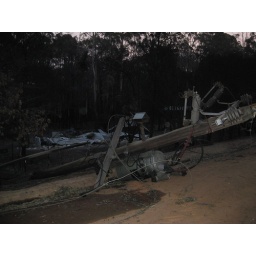
A fallen power pole across a back road in Flowerdale